James William Barnes Steveni

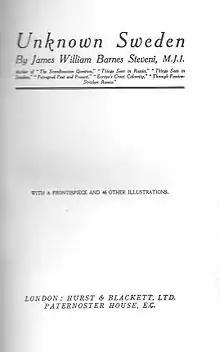
William Barnes Steveni's book "Unknown Sweden"

James William Barnes Steveni (born 1859 in Kingston upon Hull, Great Britain; died 1944 in Bromsgrove, Great Britain) was a British journalist and author.